Manchester Evening News

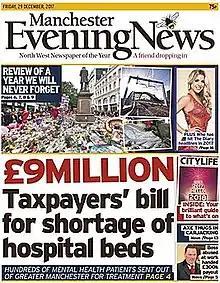
"Manchester Evening News" front page on 29 December 2017

The Manchester Evening News (MEN) is a regional daily newspaper covering Greater Manchester in North West England, founded in 1868. It is published Monday–Saturday; a Sunday edition, the MEN on Sunday, was launched in February 2019. The newspaper is owned by Reach plc (formerly Trinity Mirror), one of Britain's largest newspaper publishing groups.